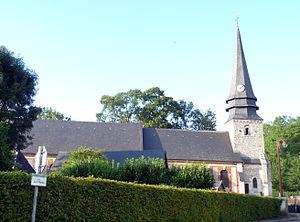
Église Saint-Martin d'Écalles-Alix (Inscrit) This building is indexed in the Base Mérimée, a database of architectural heritage maintained by the French Ministry of Culture,
Écalles-Alix est une commune française située dans le département de la Seine-Maritime en région Normandie.
Cet article recense les monuments historiques de l'arrondissement de Rouen, dans le département de la Seine-Maritime, en France.